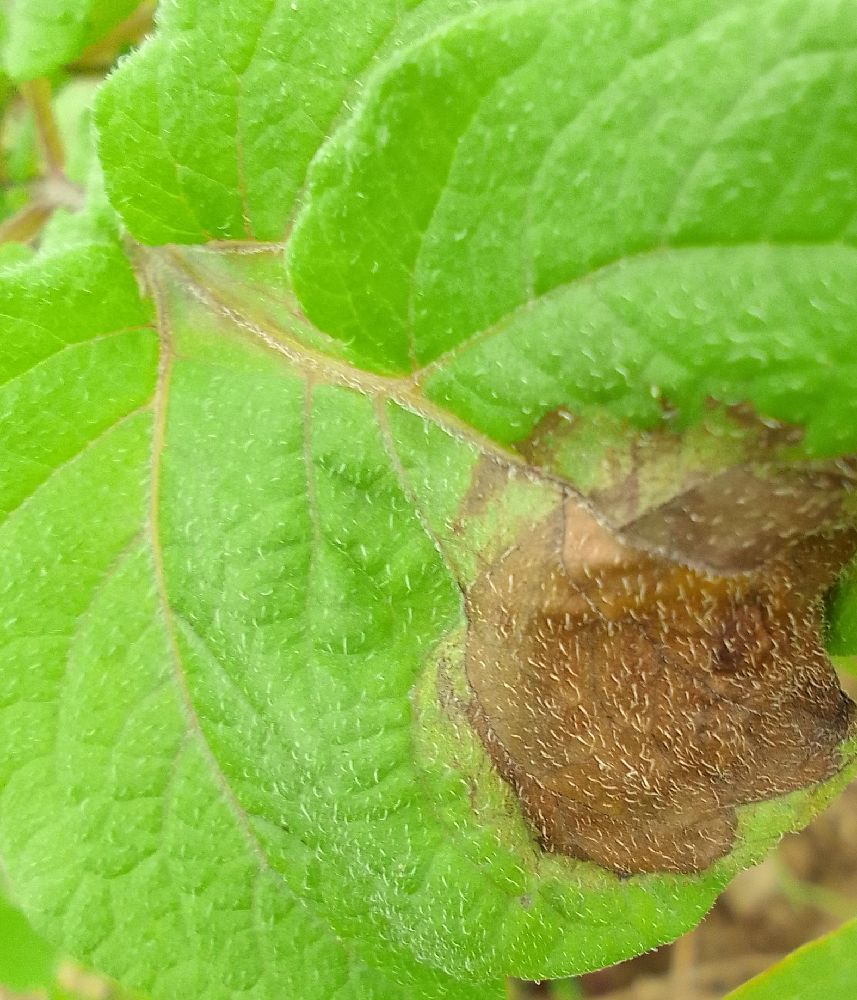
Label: Late blight